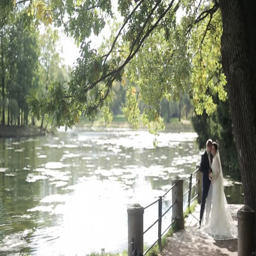
the bride and groom stand on the pier and hug